Pia de' Tolomei

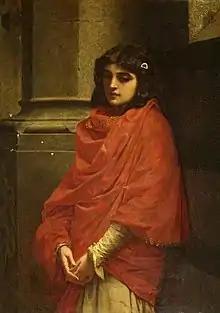
"Pia de' Tolomei" by Raffaele Giannetti

Furthermore, Pia's remarkable capacity for forgiveness is demonstrated in her replacement of her husband with Maremma as the grammatical subject of her murder. This compassion juxtaposes the allusion to her violent death, concluding the canto with a sense of absolution. Moreover, in her last line, Pia recalls her marriage by her wedding ring's gem, which is "gemma" in Italian, possibly referring to Dante’s wife Gemma Donati. This posits the hopeful notion that Gemma may forgive Dante for leaving her due to his political exile from Florence. This sweeping absolution contributes to the overarching compassion that characterizes this canto. Despite Pia's seeming fragility it has been argued that she is ultimately victorious over her husband via love by forgiving him.